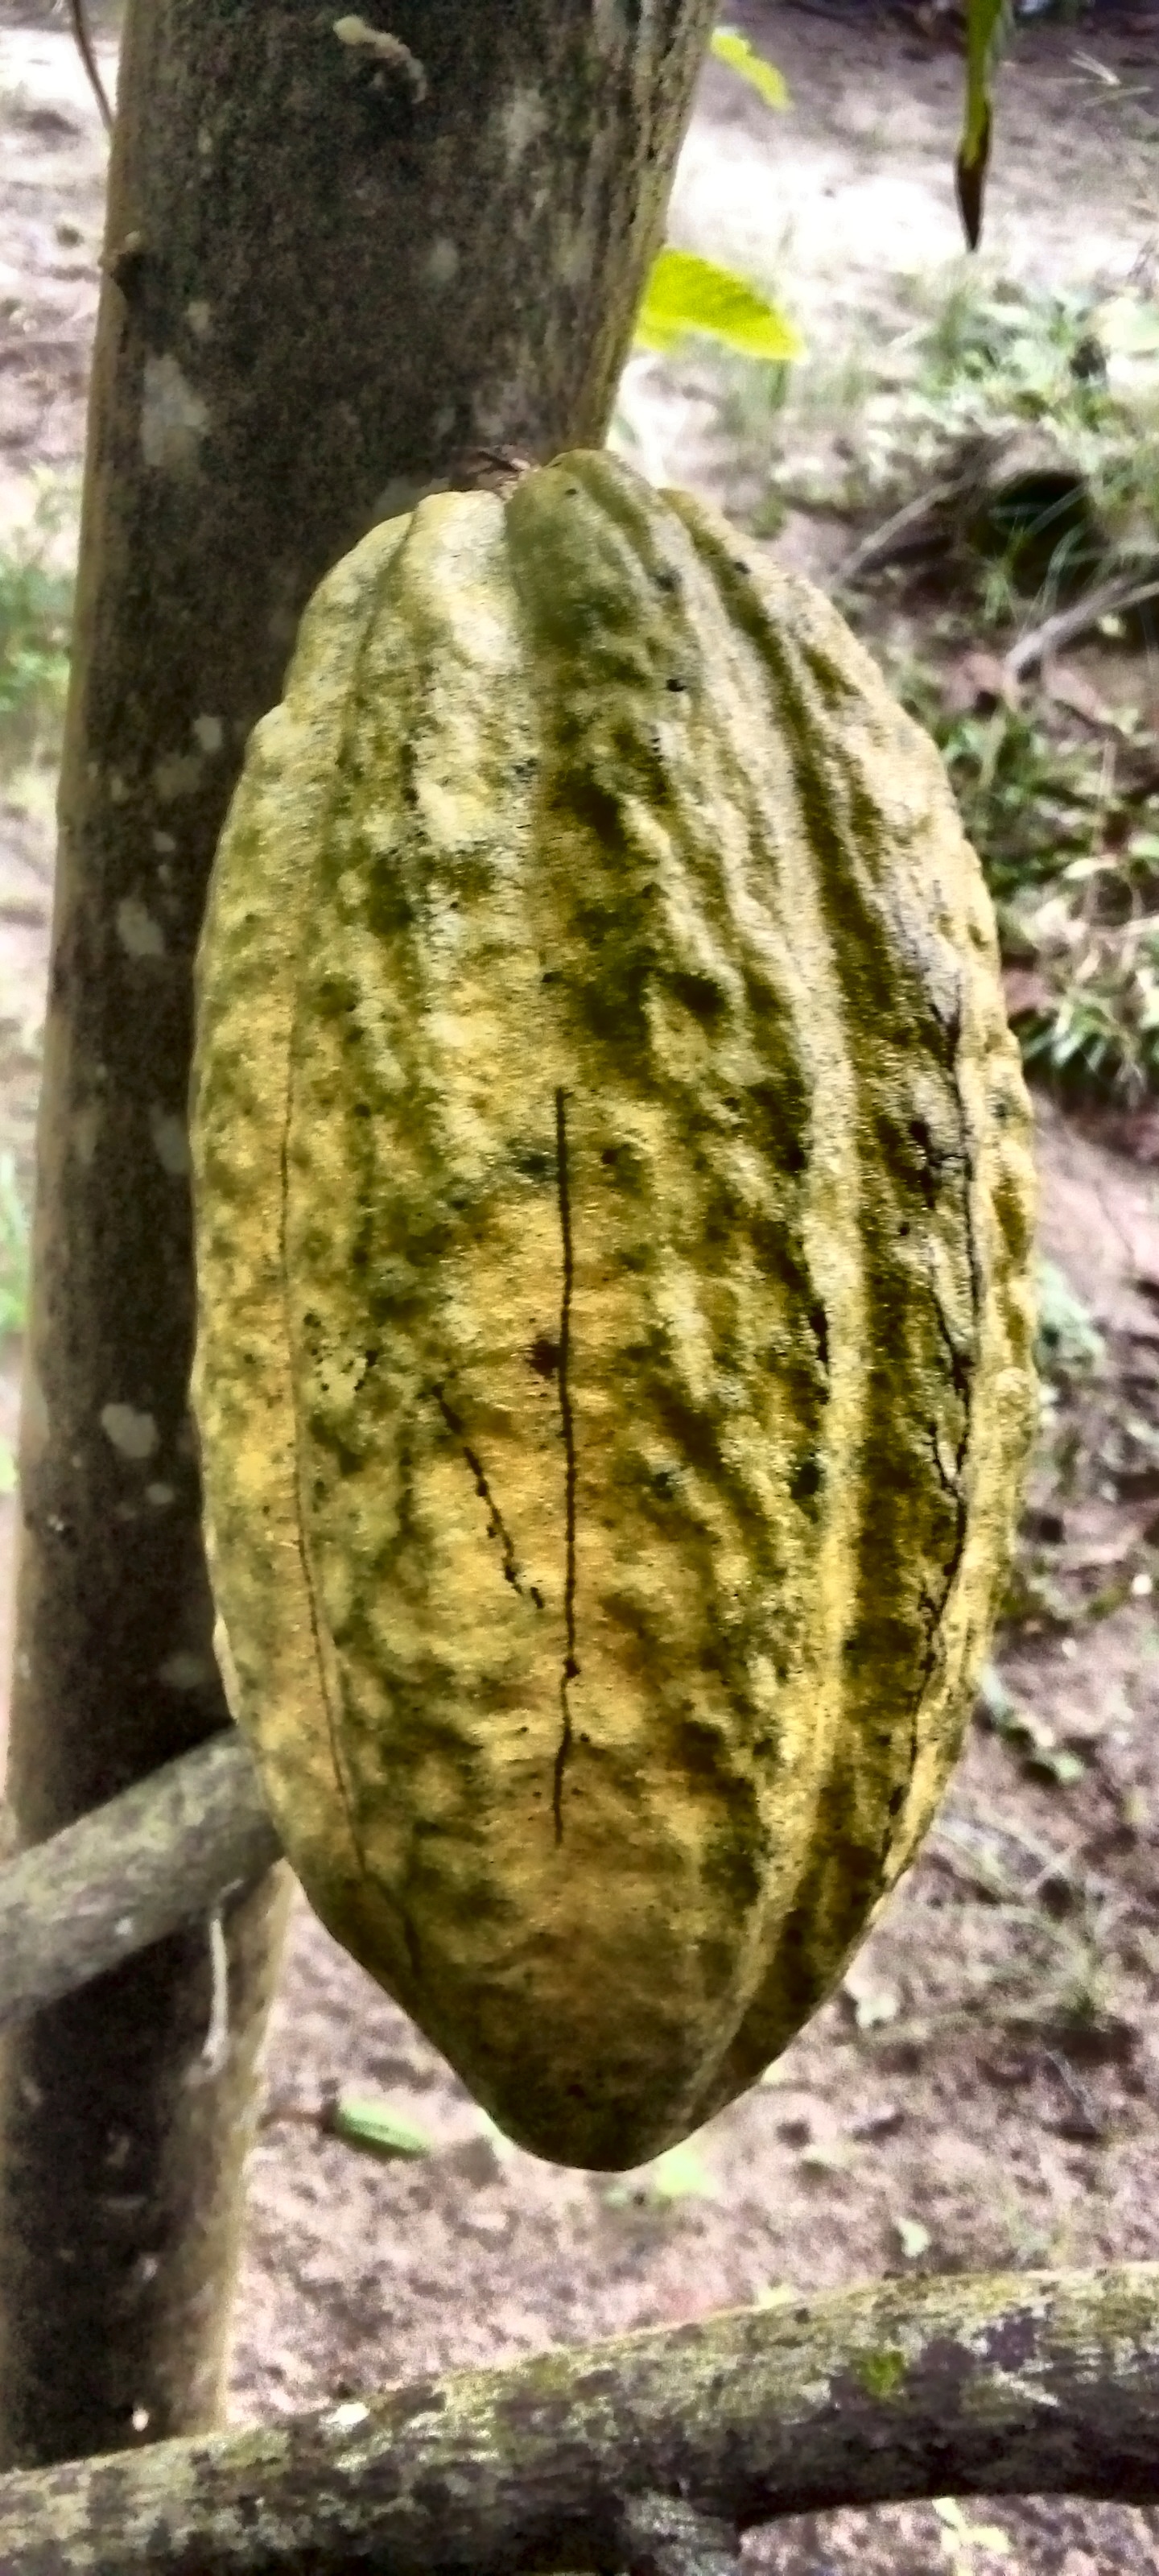
Maturity: mature
Variety: Guiana